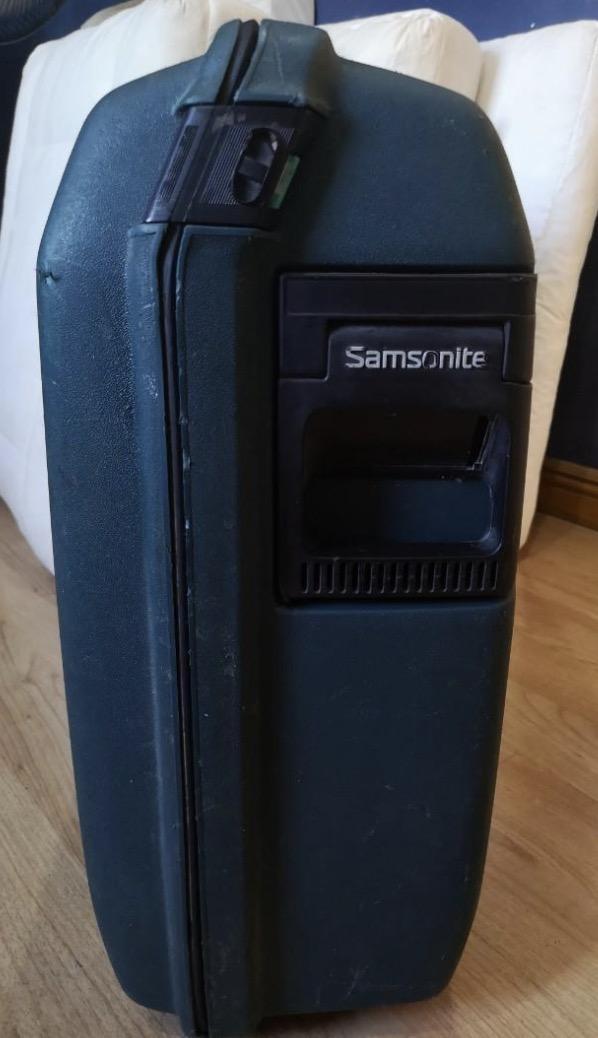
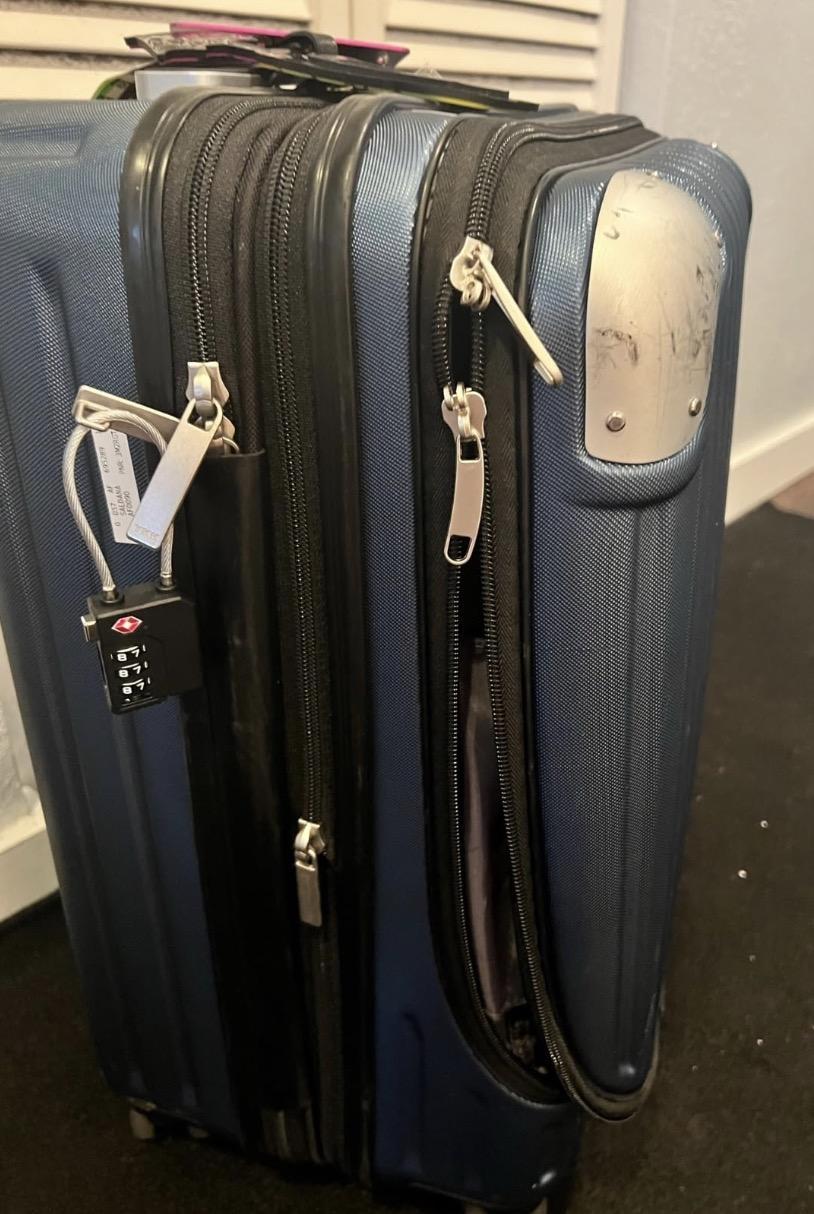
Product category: items_tea
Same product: no